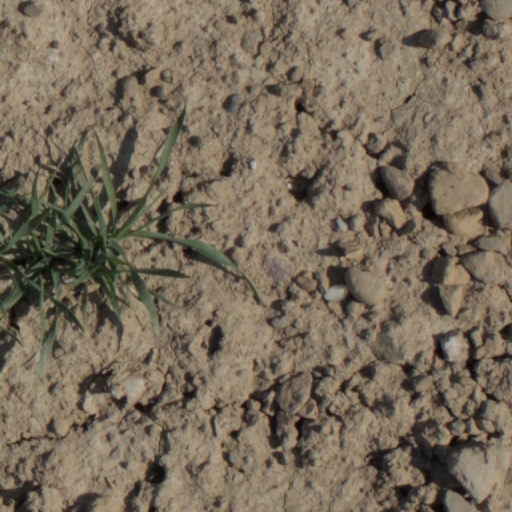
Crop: wheat